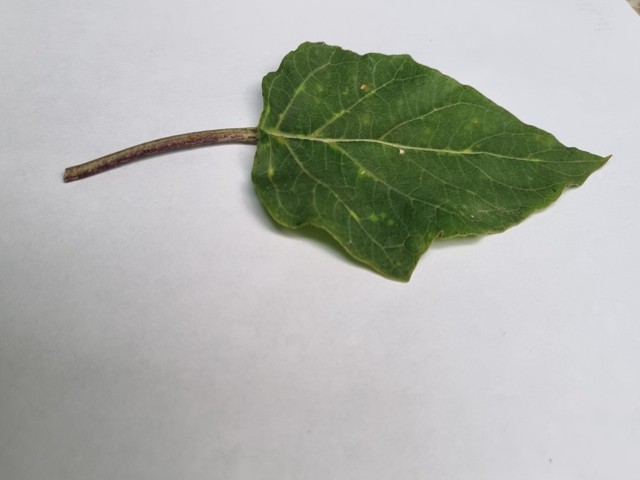
Plant: kalodhutura